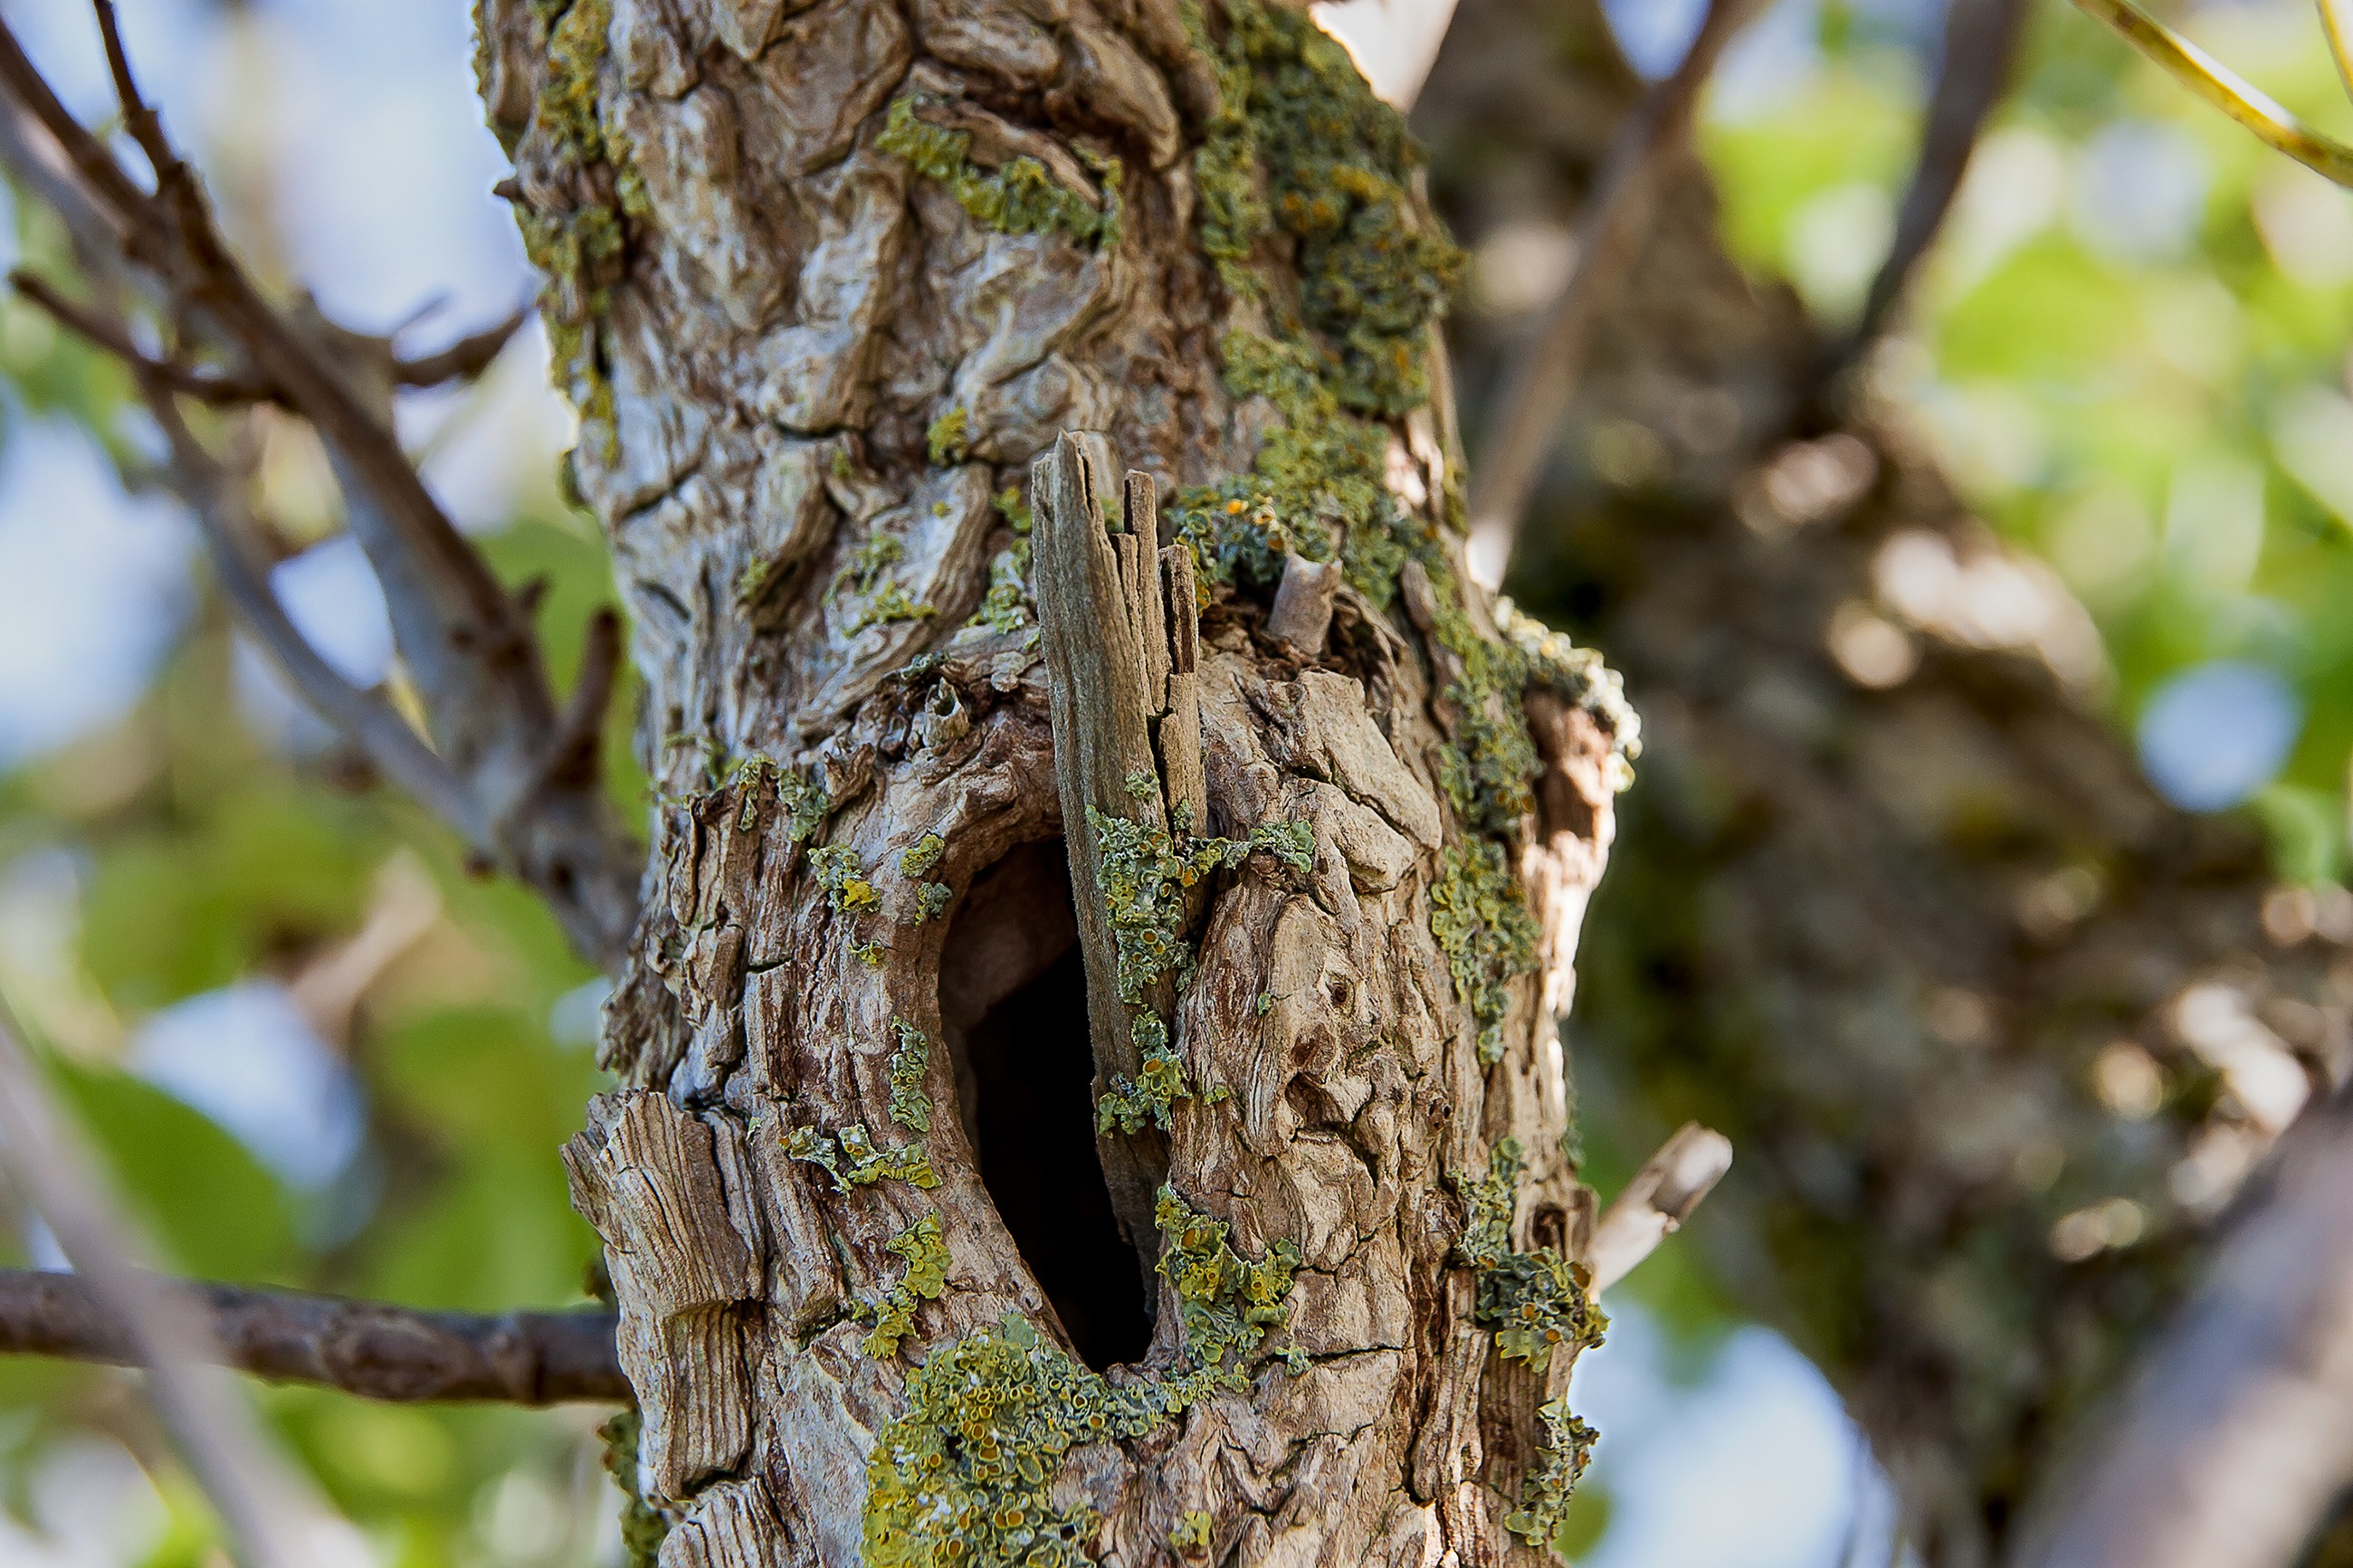
tree, nature, forest, branch, plant, wood, leaf, flower, trunk, moss, wildlife, log, green, jungle, botany, close, flora, fauna, erosion, twig, weathered, weave, gnarled, woodland, tree bark, knothole, woody plant